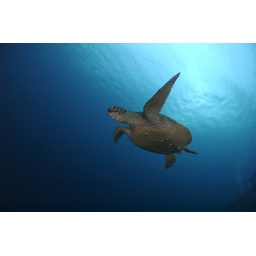
A turtle swimming above the reef at Sipadan